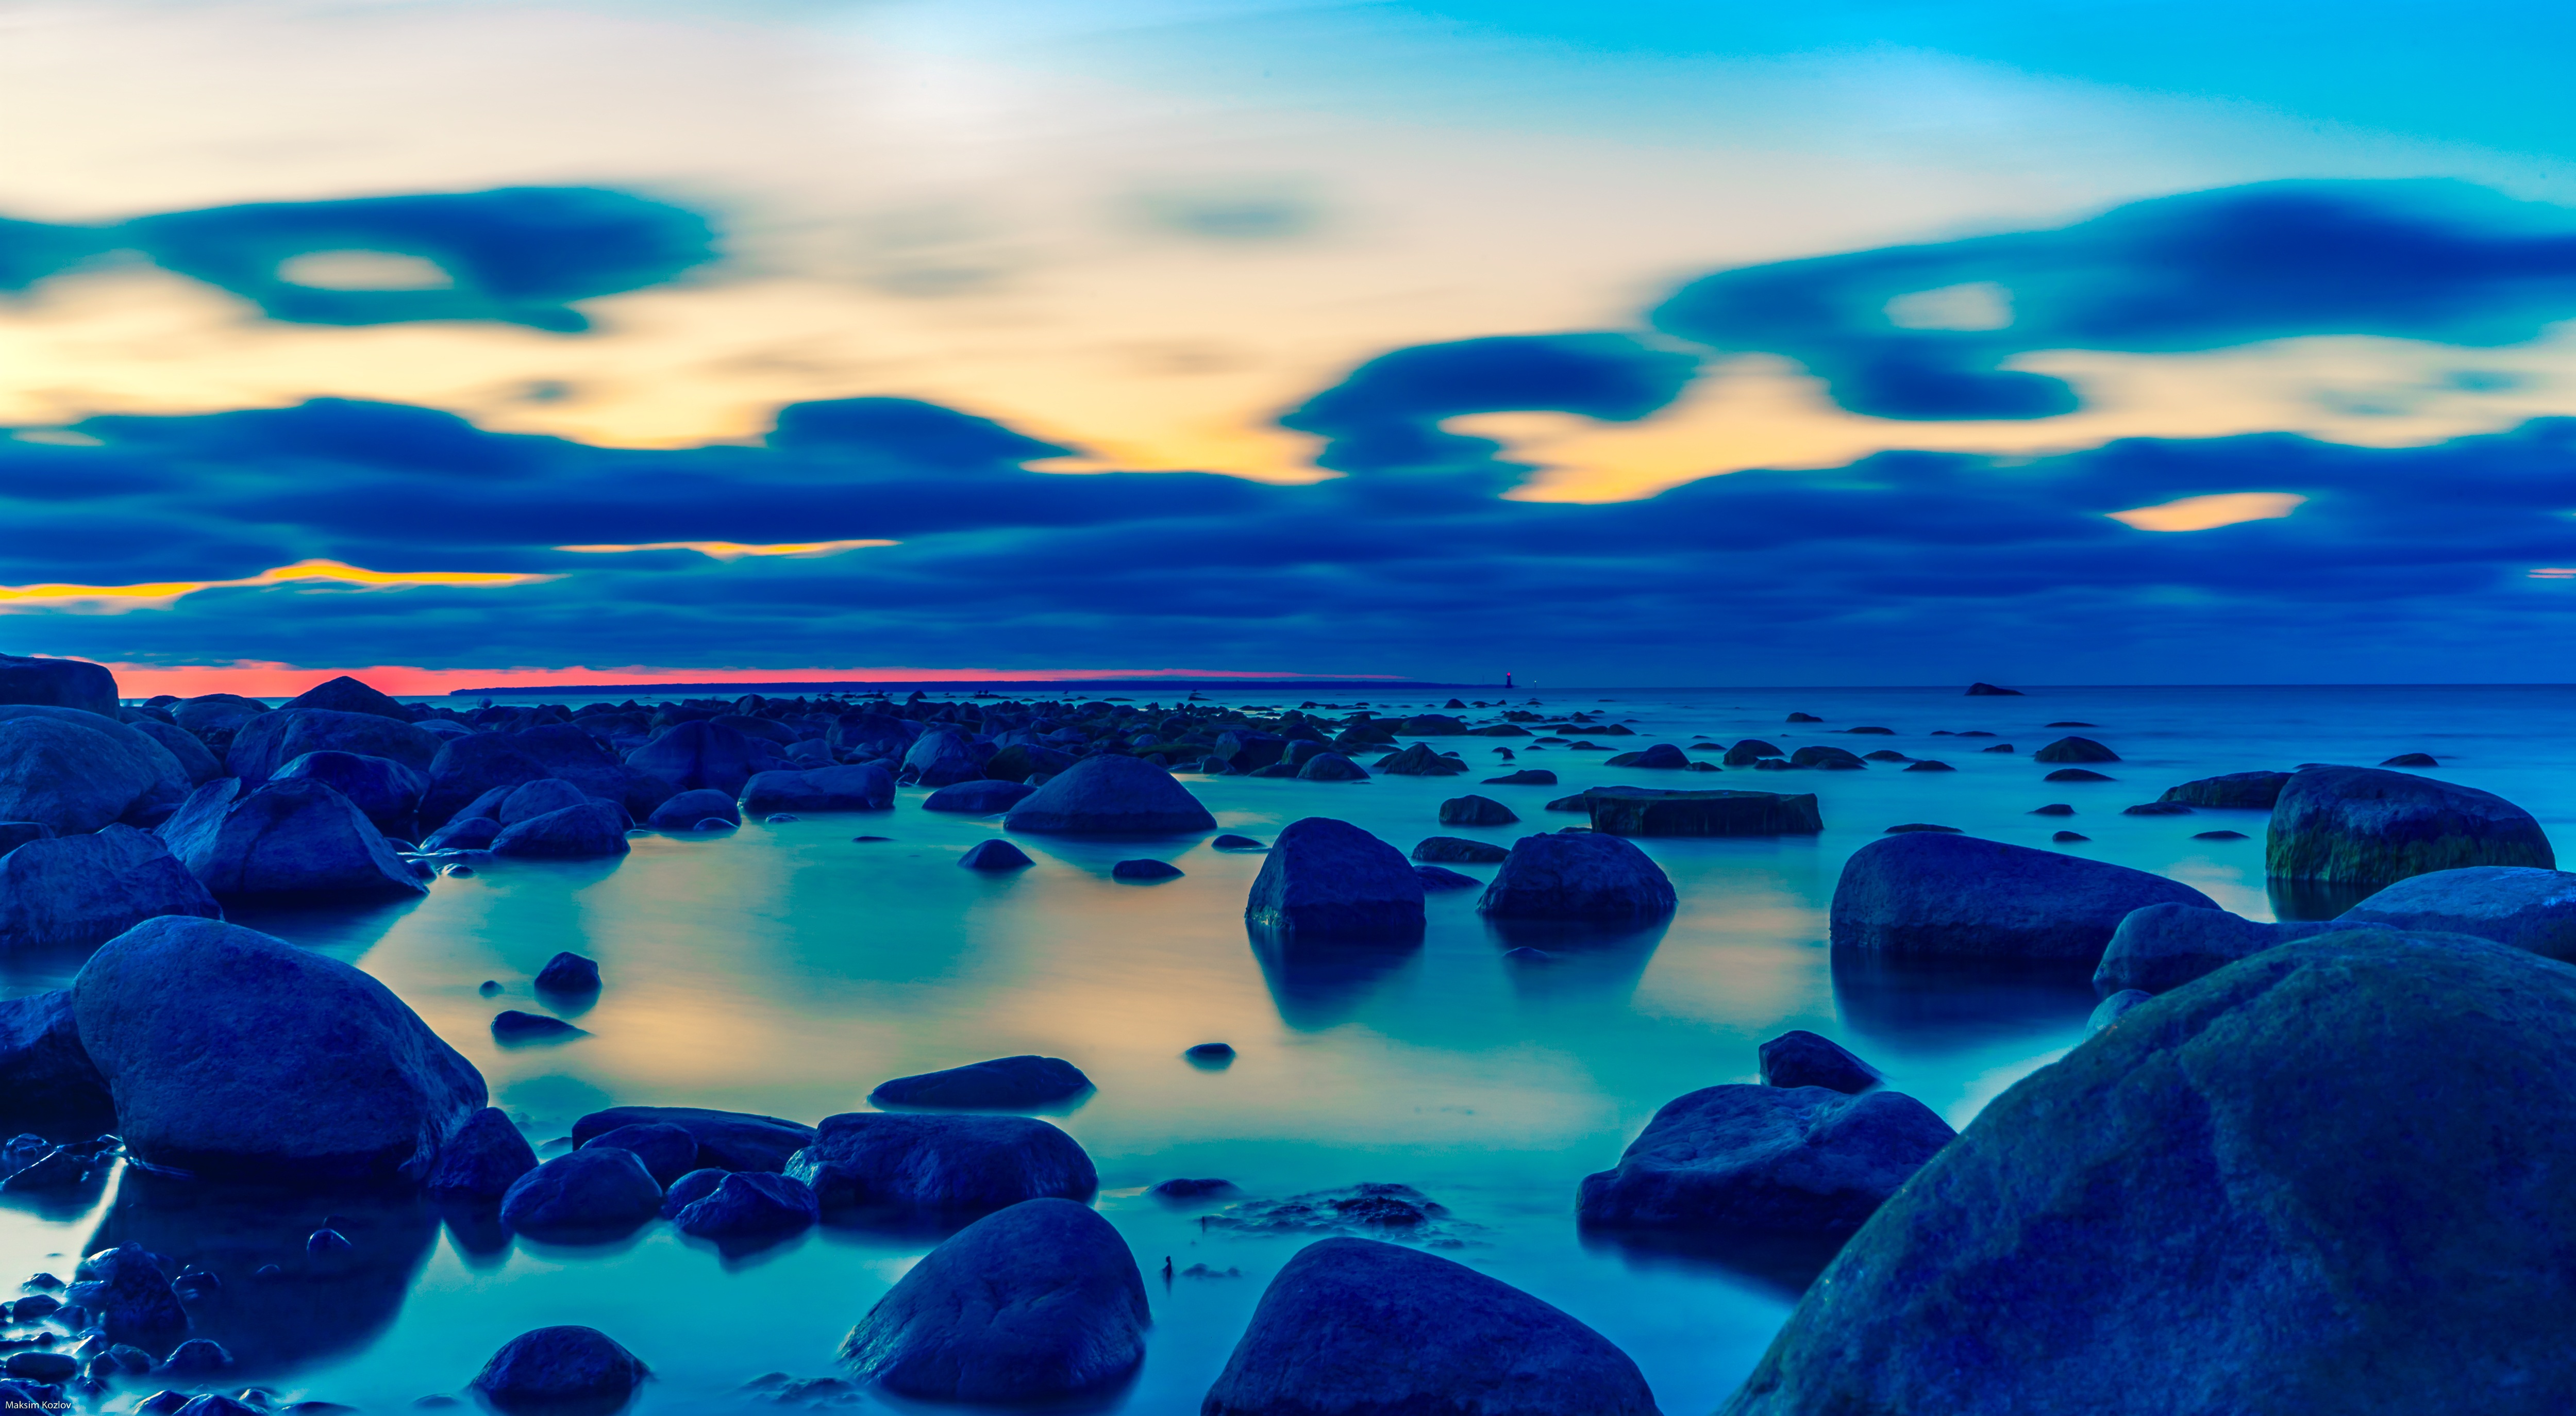
beach, landscape, sea, coast, water, nature, ocean, horizon, bird, light, cloud, lighthouse, sky, sun, sunrise, sunset, sunlight, morning, wave, view, dawn, travel, dusk, panoramic, clear, evening, twilight, orange, golden, reflection, red, calm, blue, yellow, outdoors, long, sunny, clouds, background, daylight, bright, beauty, beautiful, dramatic, magic, estonia, tallinn, the baltic sea, no one